Ancient Carthage

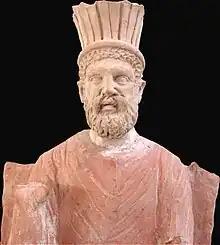
Baal Hammon, close-up view of a Punic statue from the era of Roman Carthage, 1st century BC, Bardo National Museum of Tunis

Carthage's commerce extended by sea throughout the Mediterranean and perhaps as far as the Canary Islands, and by land across the Sahara desert. According to Aristotle, the Carthaginians had commercial treaties with various trading partners to regulate their exports and imports. Their merchant ships, which surpassed in number even those of the original Phoenician city-states, visited every major port of the Mediterranean, as well as Britain and the Atlantic coast of Africa. These ships were able to carry over 100 tons of goods. Archaeological discoveries show evidence of all kinds of exchanges, from the vast quantities of tin needed for bronze-based civilizations, to all manner of textiles, ceramics, and fine metalwork. Even between the punishing Punic wars, Carthaginian merchants remained at every port in the Mediterranean, trading in harbours with warehouses or from ships beached on the coast.